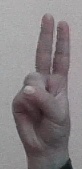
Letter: taa